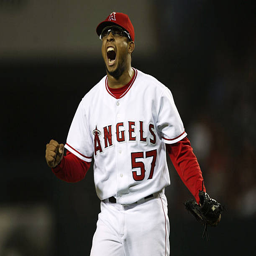
# celebrates after striking out baseball player to end the eighth inning .